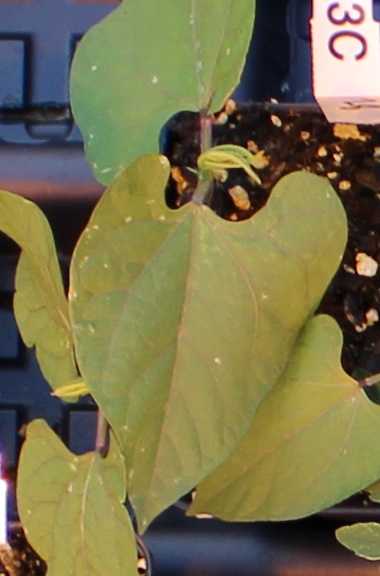
Label: Blackbean